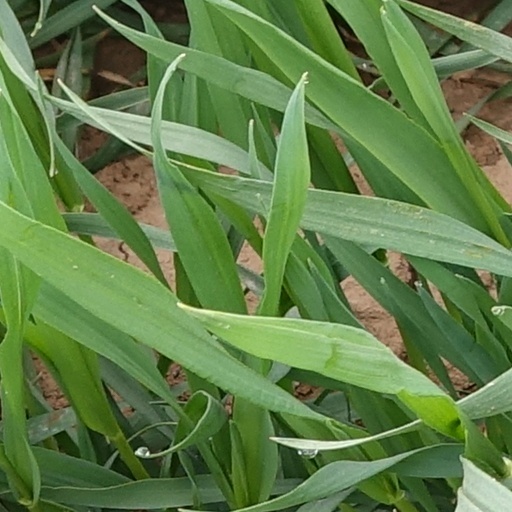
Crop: wheat